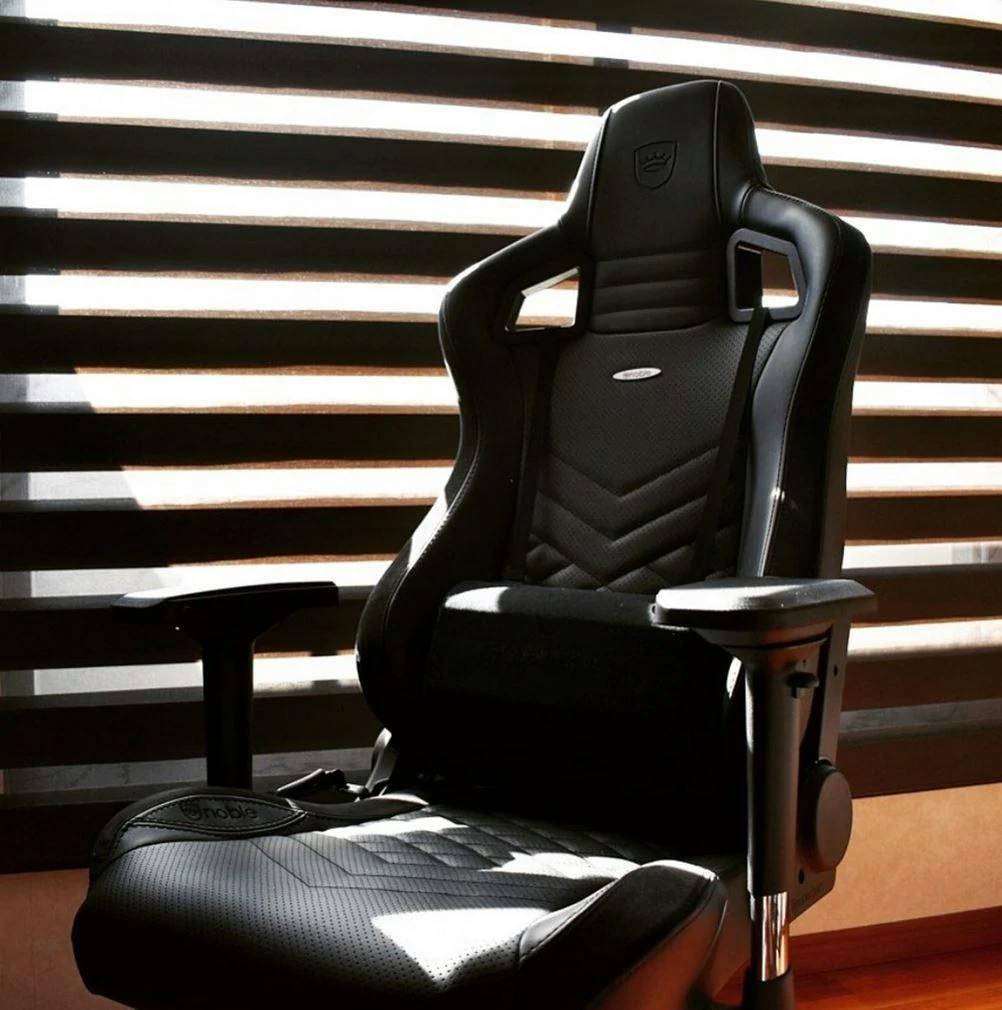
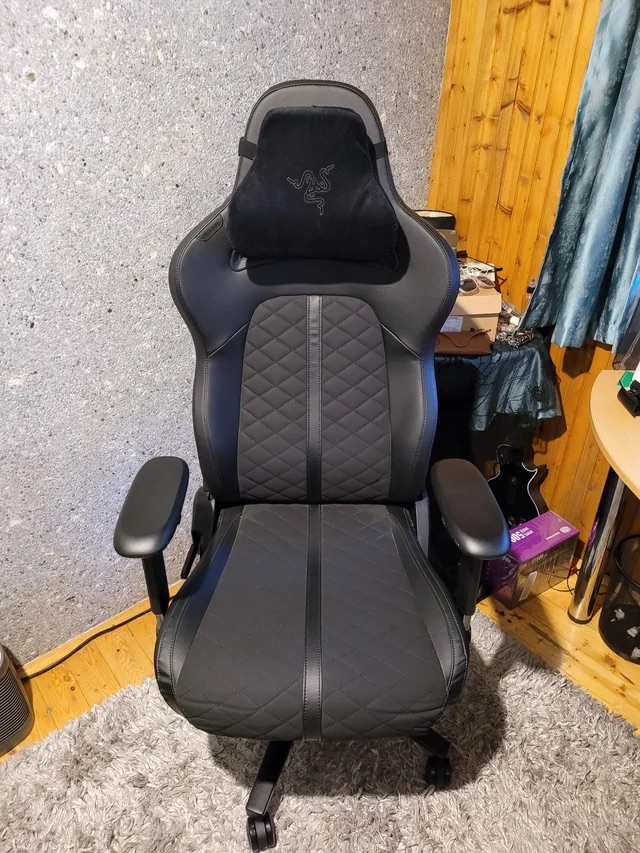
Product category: items_chair
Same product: no